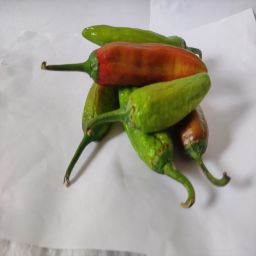
Crop: New Mexico Green Chile
Quality: Ripe